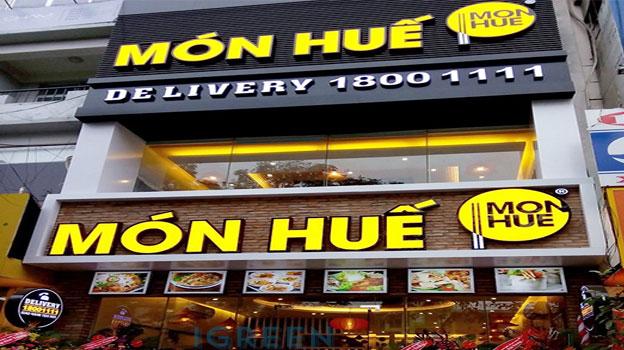
đây là hình ảnh chụp mặt trước của một nhà hàng